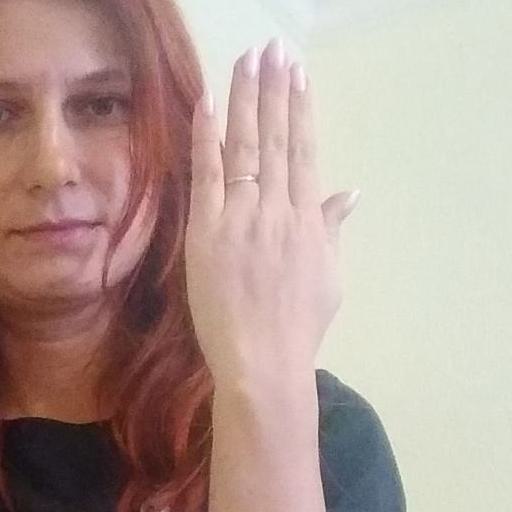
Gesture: stop_inverted